Interstate 26 in North Carolina

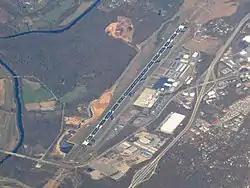
Aerial view of Asheville Regional Airport with I-26/US 74 on the right

I-26 also makes up part of Corridor B in the Appalachian Development Highway System (ADHS). Corridor B connects I-40, in Asheville with US 23, near Lucasville, Ohio; it overlaps of I-26 and of Future I-26. The ADHS provides additional funds, as authorized by Congress, which have enabled I-26 to benefit from the successive improvements and widening along its routing within the corridor. The white-on-blue banner "Appalachian Highway" is used to mark the ADHS corridor.